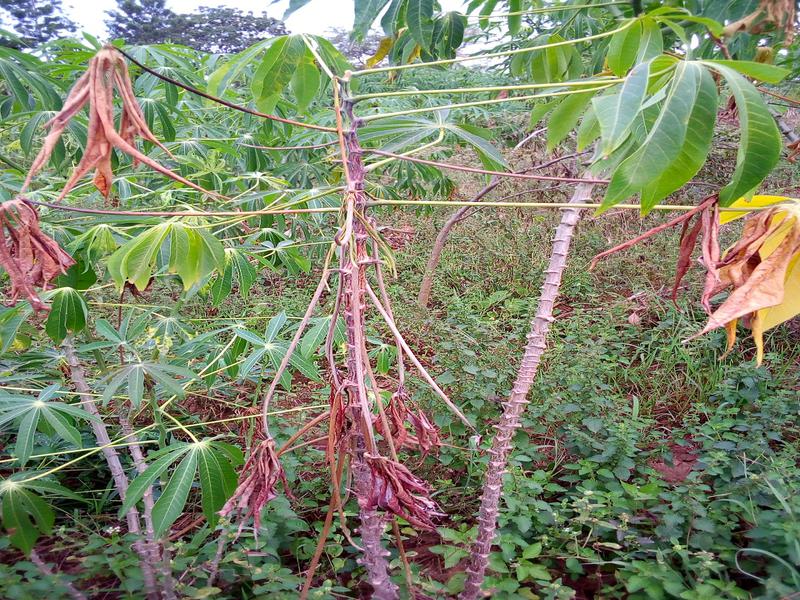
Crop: cassava
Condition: healthy